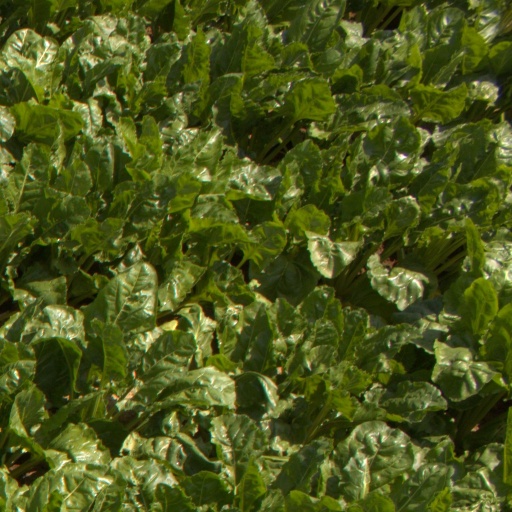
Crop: sugar beet